Emakimono

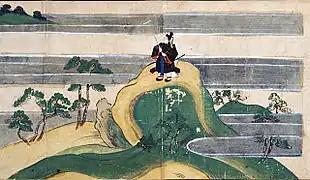

The original scrolls of the , reporting the facts about the life and death of Sugawara no Michizane, scholarly minister to the Emperor during his lifetime, and deified according to legend as a of studies and letters, demonstrate a sensitivity in mixing Buddhism and, above all, Shinto. The scrolls were actually intended for the Shinto shrine of Kitano Tenmangū in Kyoto; the last two of eight scrolls narrate the foundation and miracles. However, the thematic division of the work appears unfinished, the sketch of a ninth scroll having been brought to light. In the scene shown here, Michizane, unjustly condemned to exile, calls out to the gods in his misfortune. The composition of the painting testifies to a very Japanese sensitivity; Michizane is disproportionately depicted to underline his grandeur and determination in the face of dishonour, while the vividly colored and almost contourless landscape is imbued with Shinto animism. The mists resembling long opaque ribbons are further features of , although also present in a different form in Chinese art.